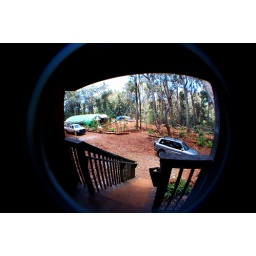
My friends, Bryson and Kate, are building a house in the woods with their bare hands.